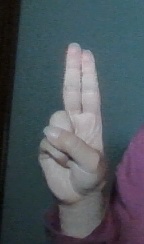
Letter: taa